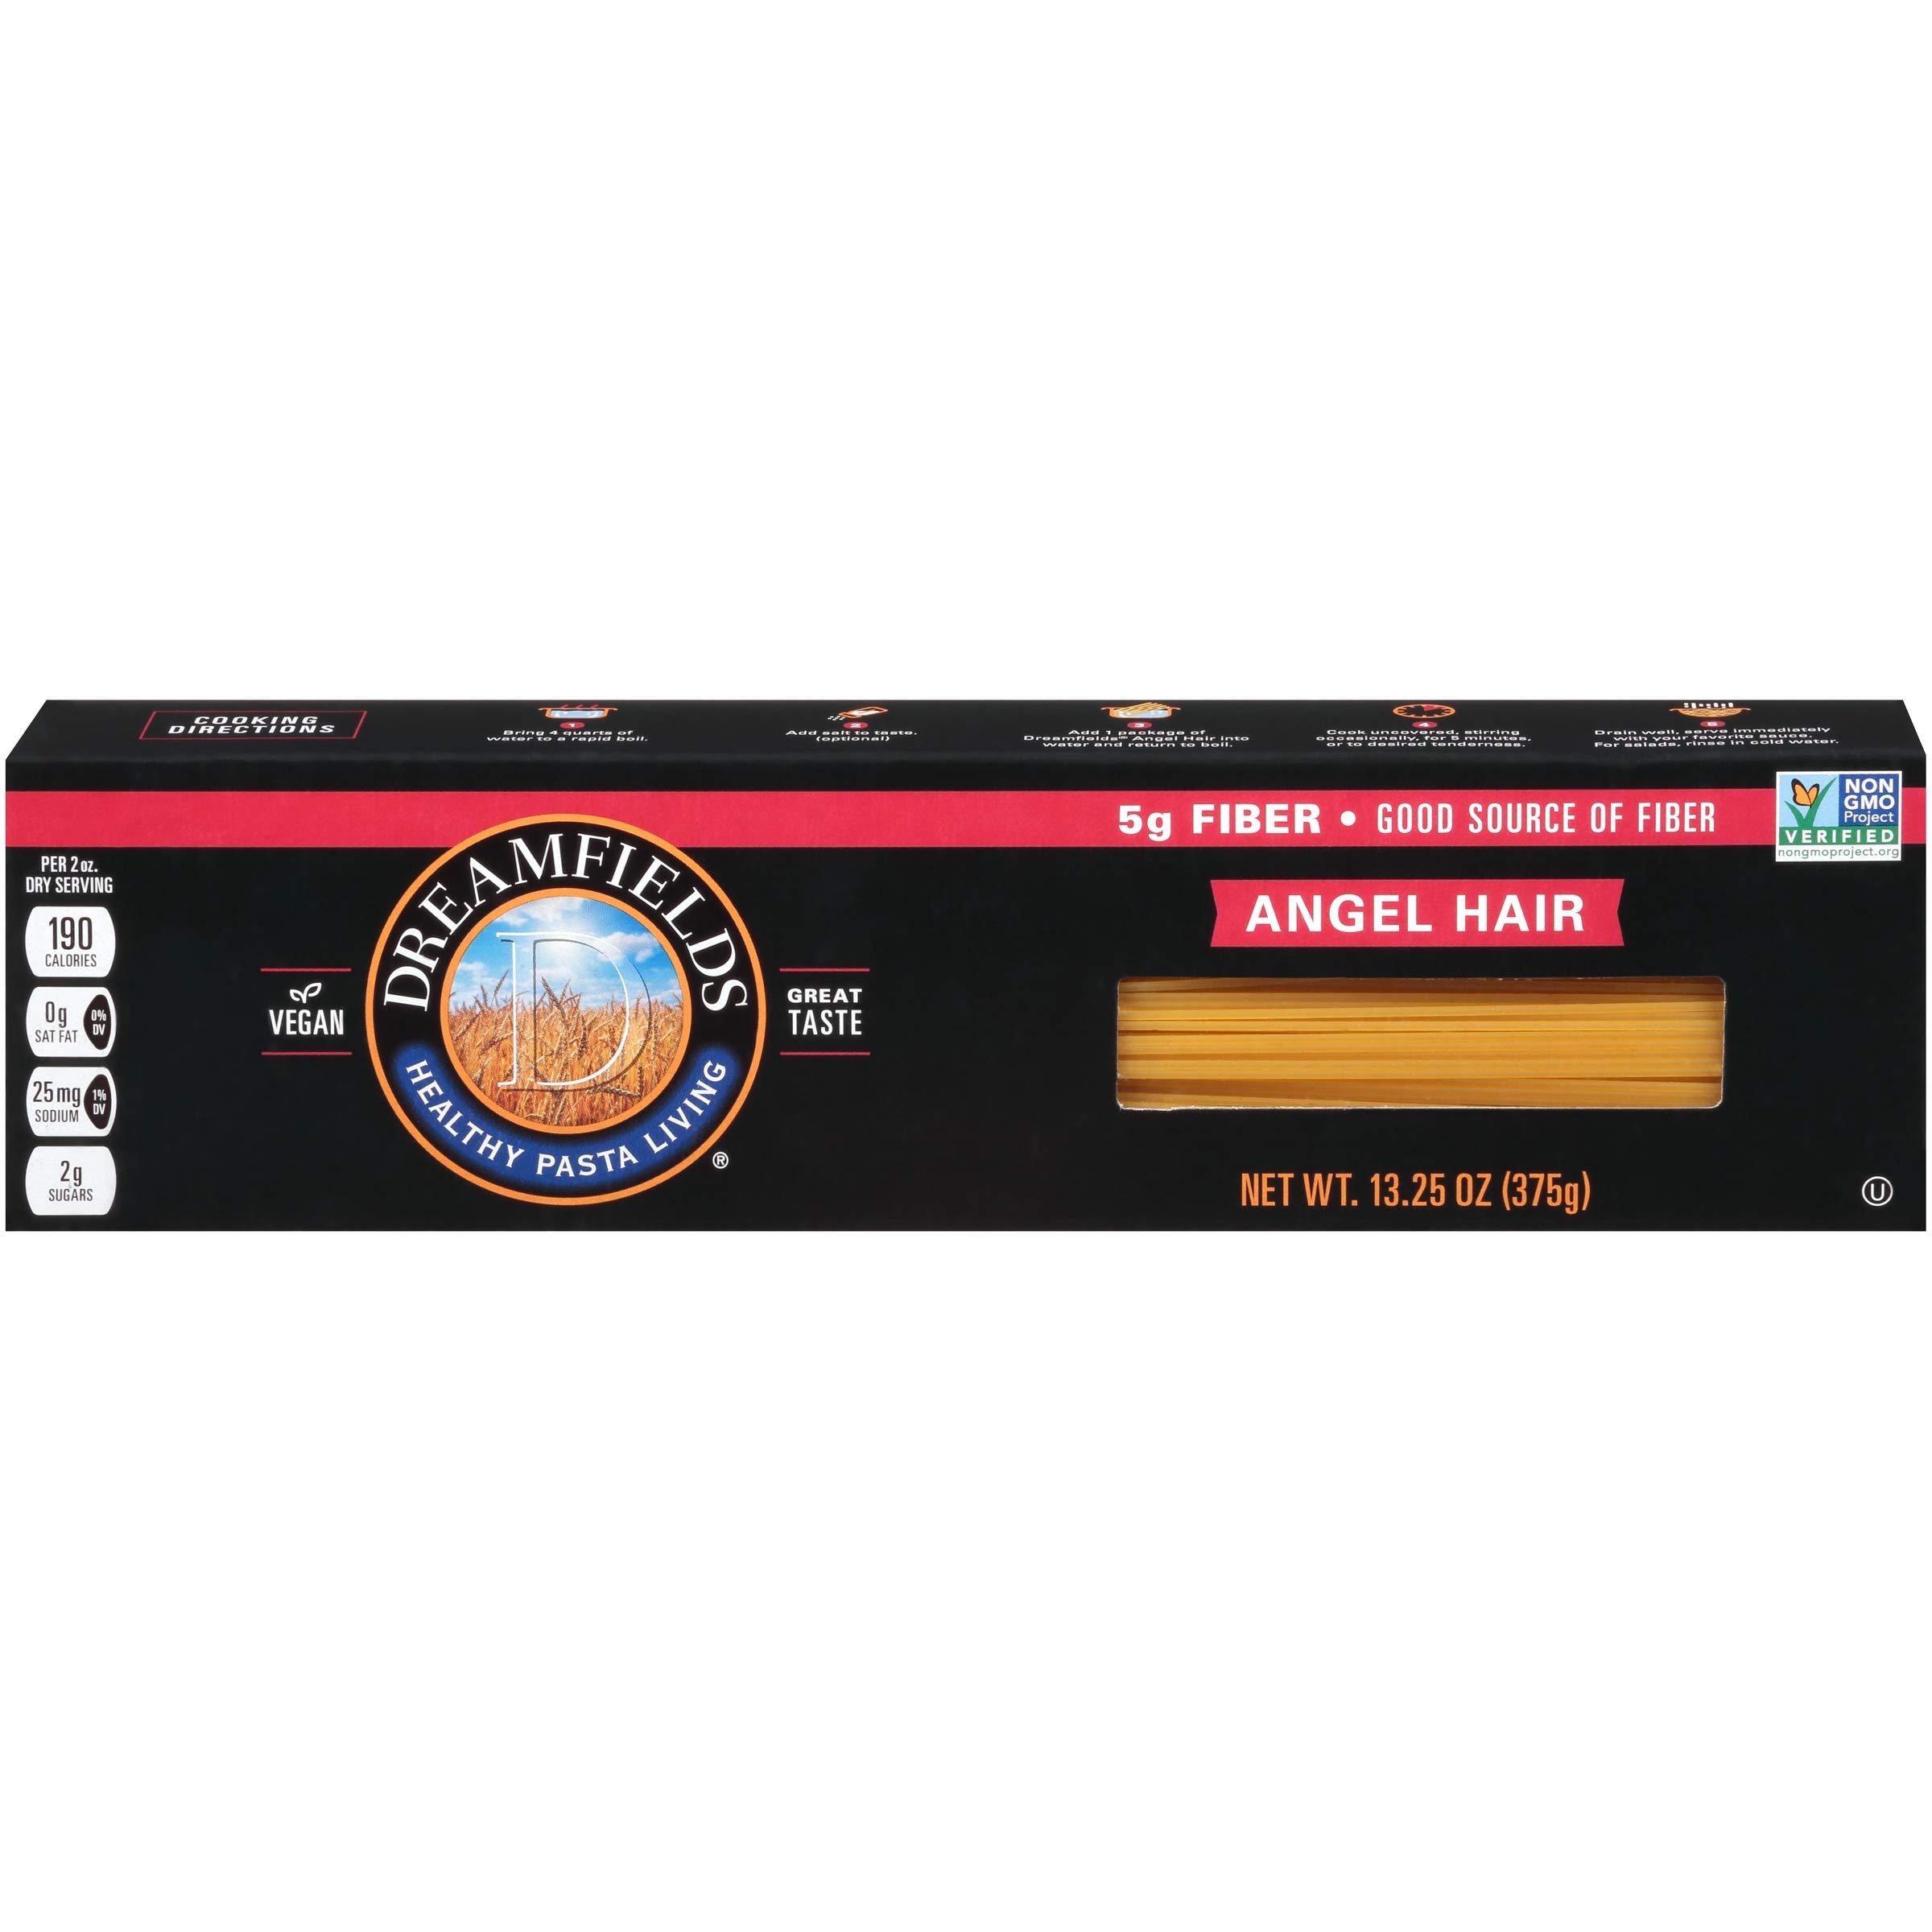
Item Name: Dreamfields Healthy Pasta Living Angel Hair, 13.25-Ounce Boxes (Pack of 20)
Bullet Point 1: Dreamfields has the taste, texture, and appearance of traditional pasta.
Bullet Point 2: Dreamfields is a Good Source of Fiber with 5G per 2 oz dry serving.
Bullet Point 3: Dreamfields Fiber is a prebiotic, which helps promote healthy digestion and overall gut health.
Bullet Point 4: Dreamfields is Vegan, Non-GMO Project Verified and Kosher Certified
Bullet Point 5: Allergens: Wheat, Made in a facility that uses eggs.
Value: 265.0
Unit: oz

Price: 72.49